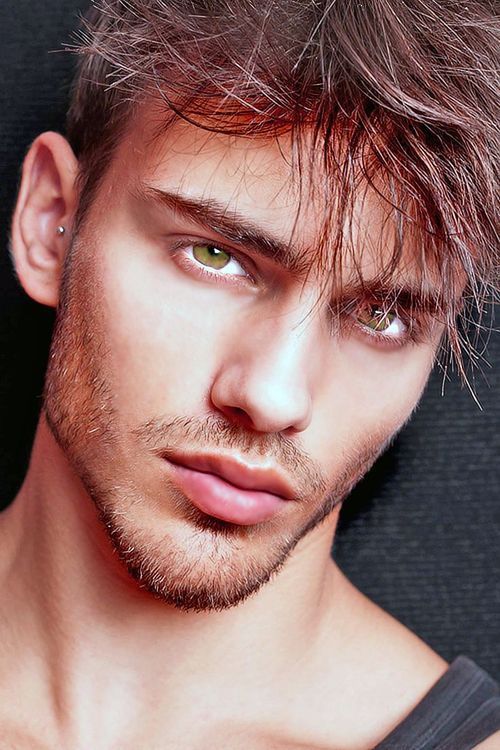
Portrait style: Real Portrait